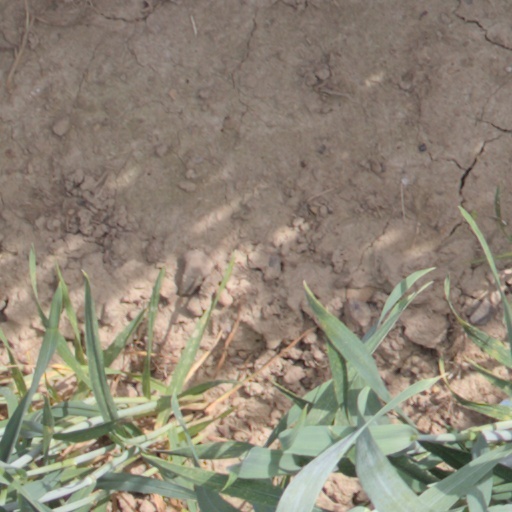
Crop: wheat